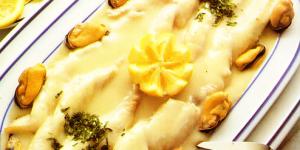
lenguado a la normanda